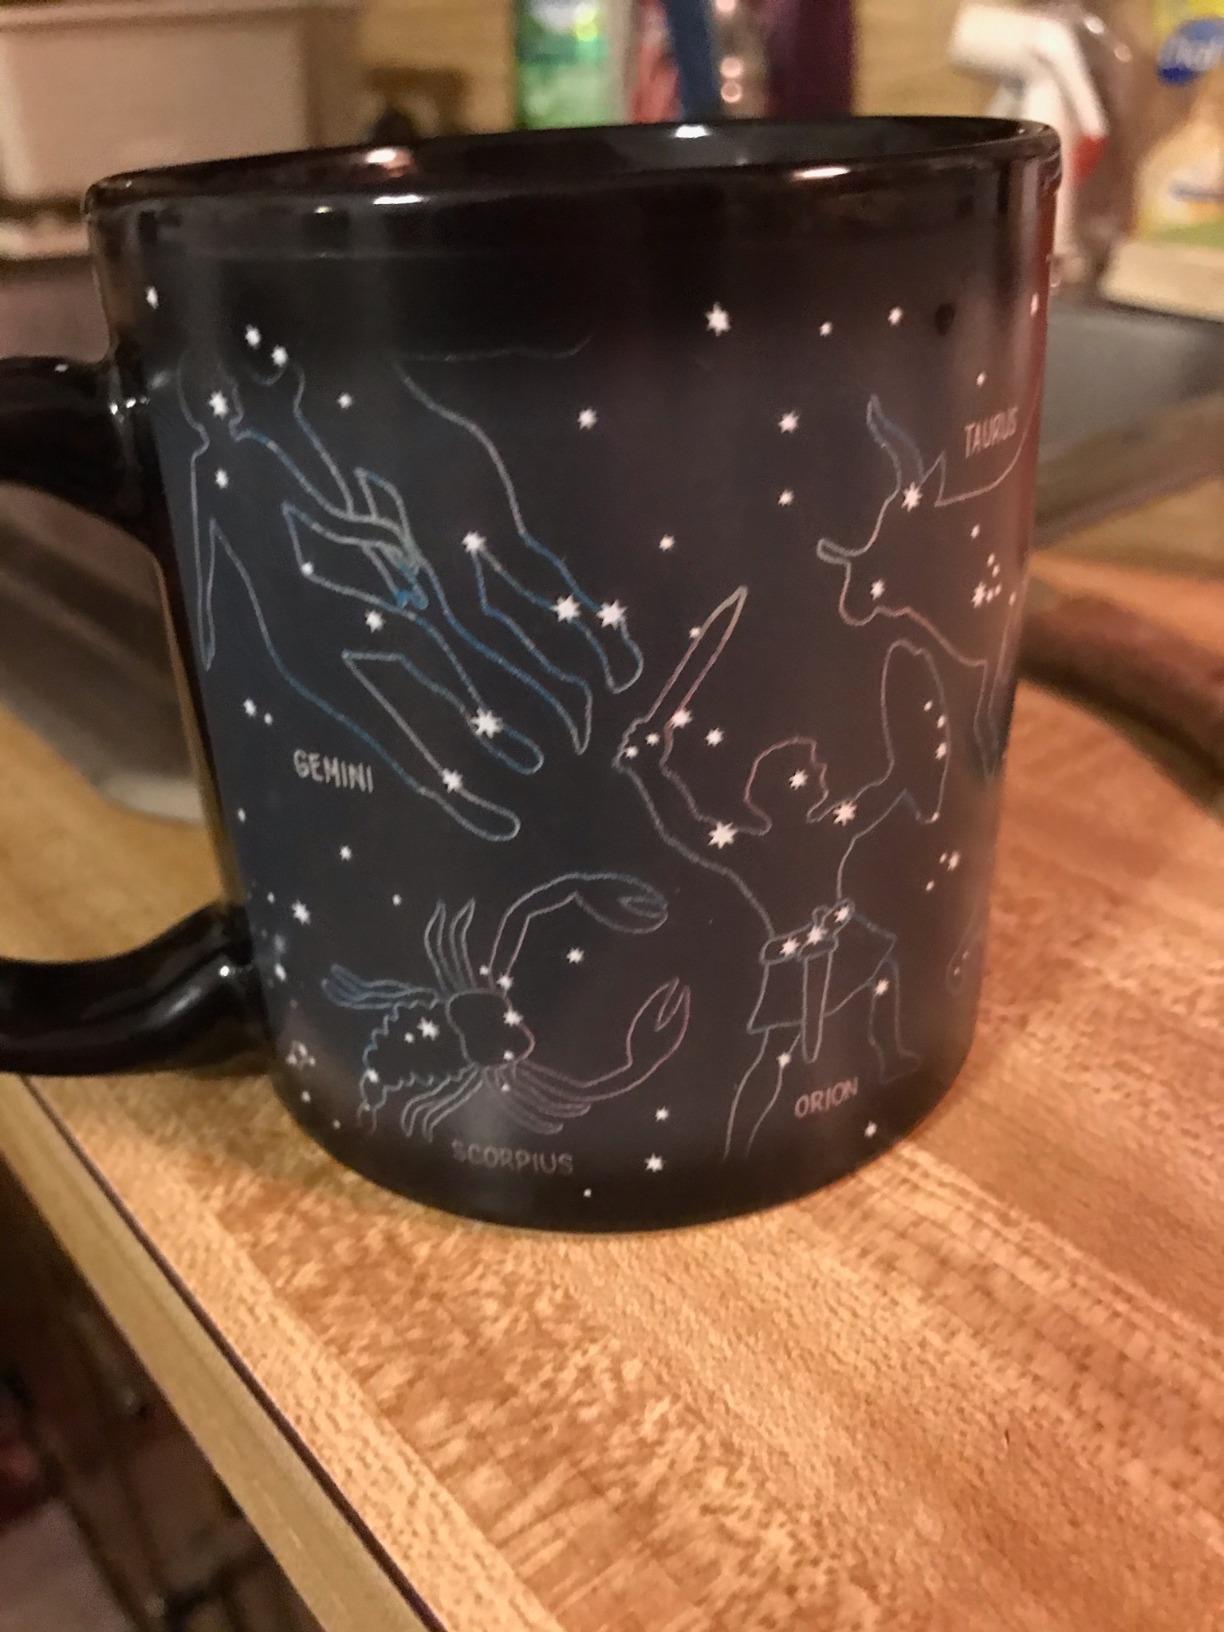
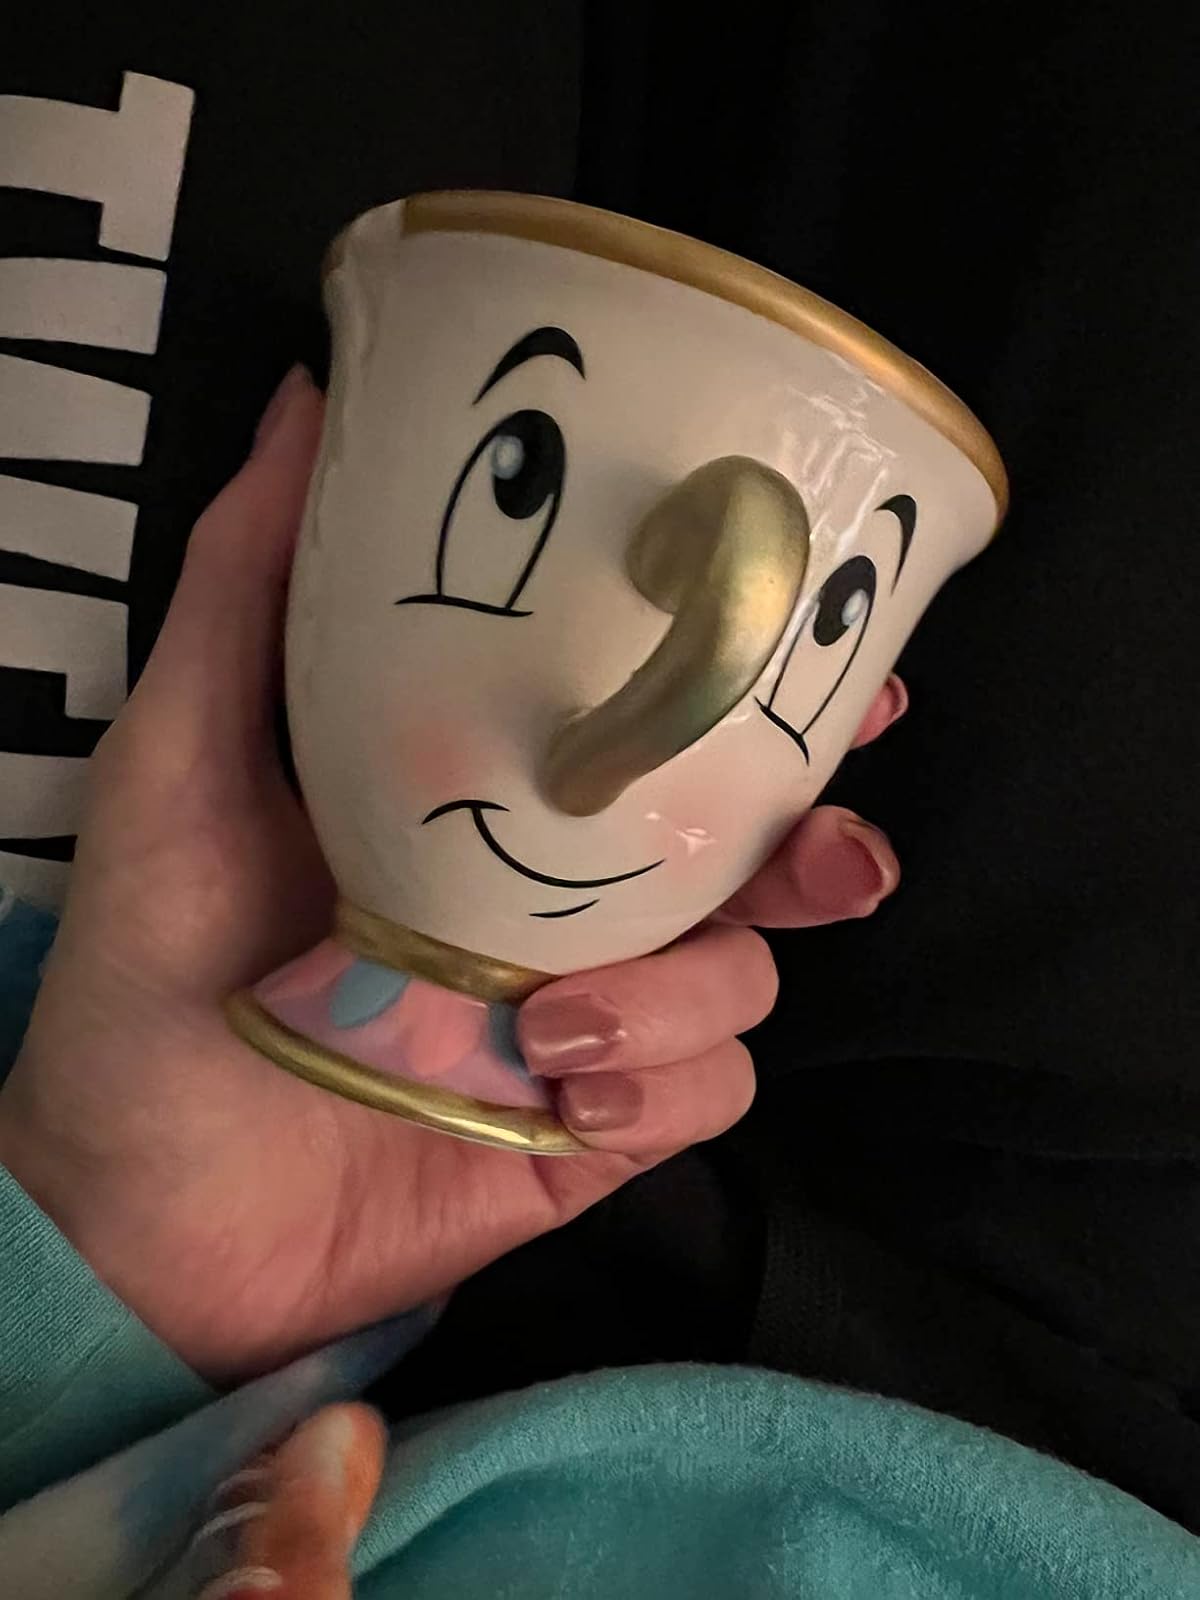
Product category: items_mug
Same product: no